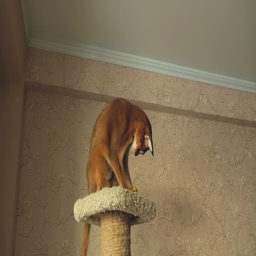
cat playing with ball on the upholstered pedestal , slow motion